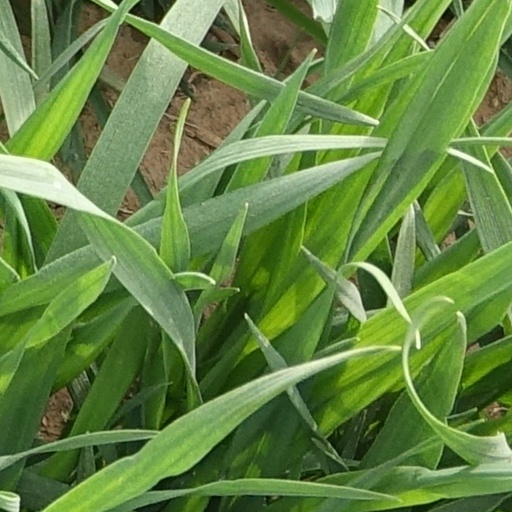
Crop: wheat